Agnes Dunbar Moodie Fitzgibbon

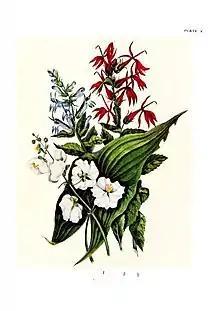

"Canadian Wild Flowers" first edition was published in 1868; the second and third subscribed editions were published in 1869 (Montreal: J. Lovell); and a fourth edition in 1895 (Toronto: W. Briggs).